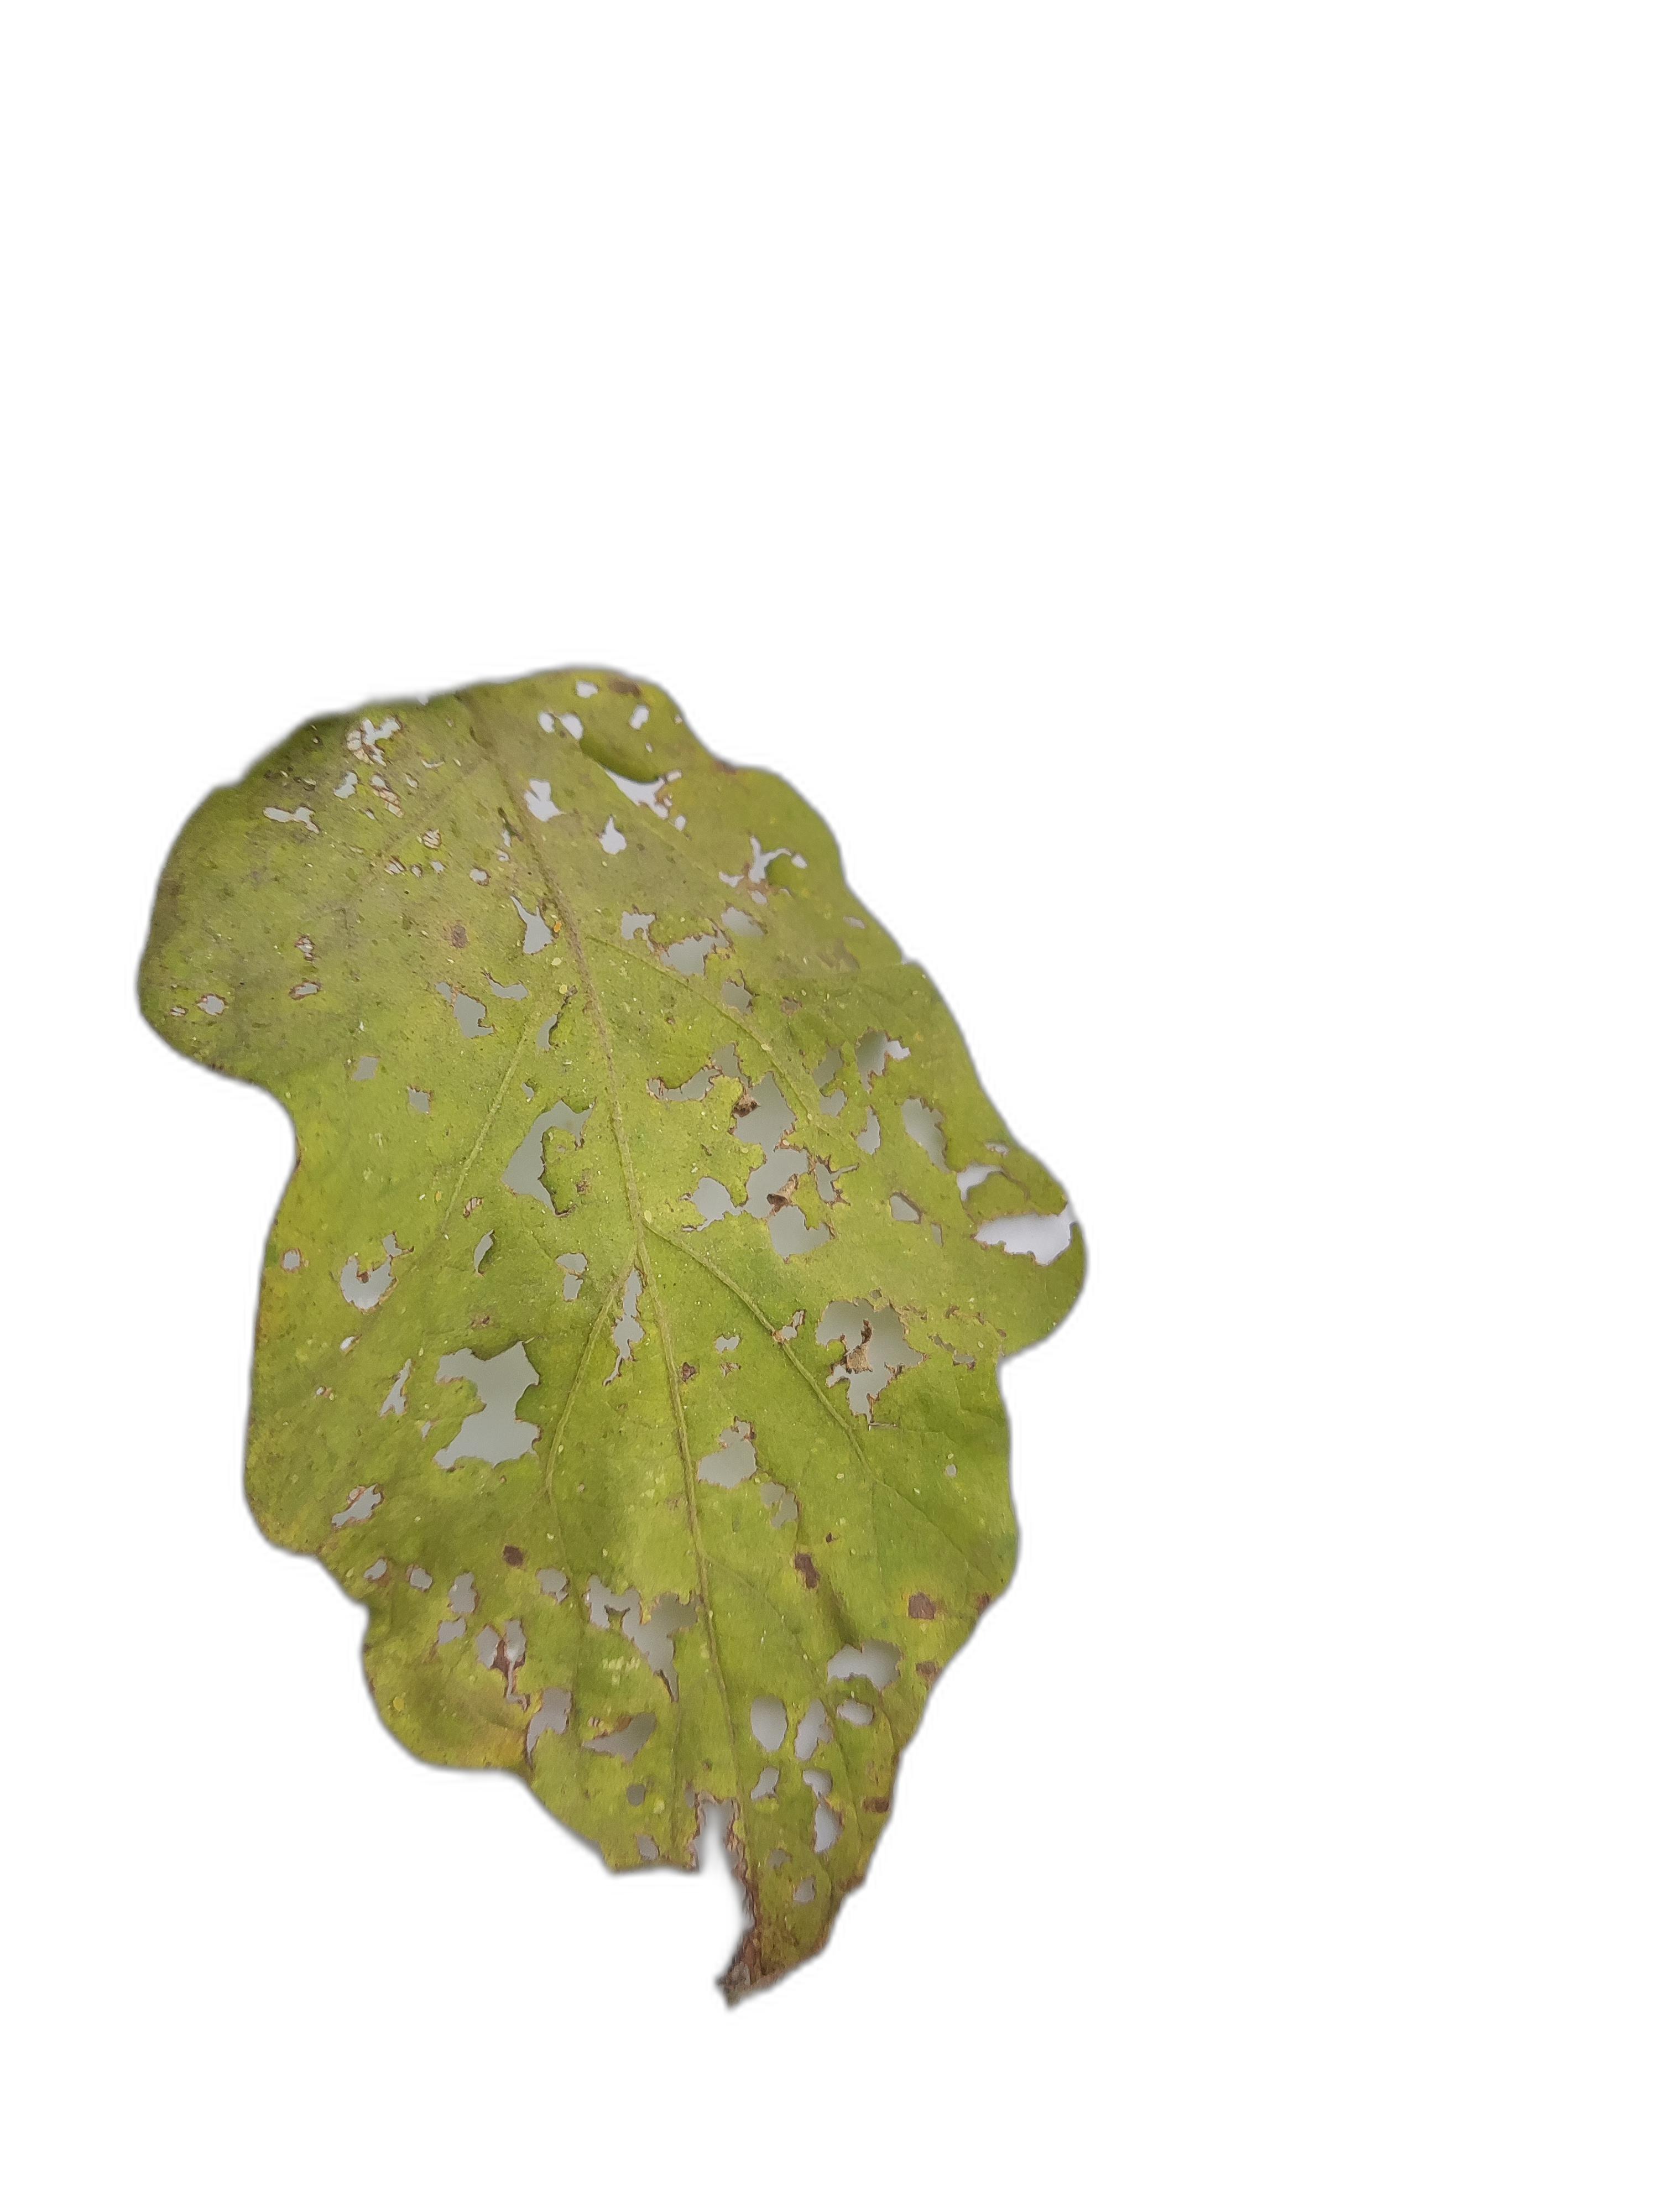
Label: Insect Pest Disease